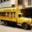
Label: truck